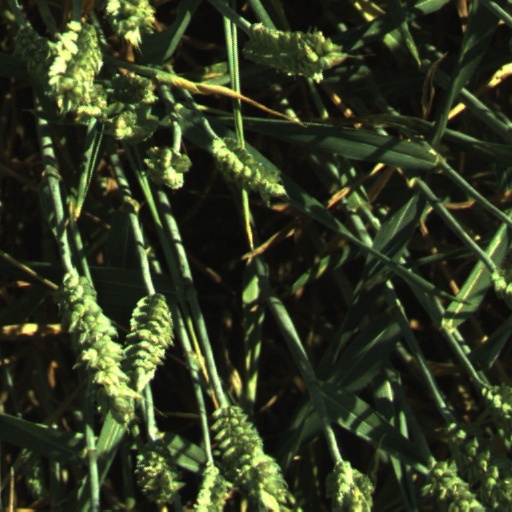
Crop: wheat